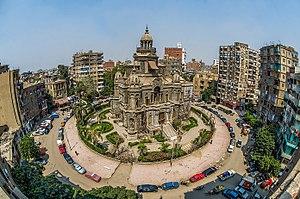
Yasser Arafat, né le 24 août 1929 au Caire en Égypte et mort le 11 novembre 2004 à Clamart en France, de son vrai nom Mohamed Abdel Raouf Arafat al-Qoudwa al-Husseini et connu aussi sous son surnom Abou Ammar, est un activiste et homme d'État palestinien.